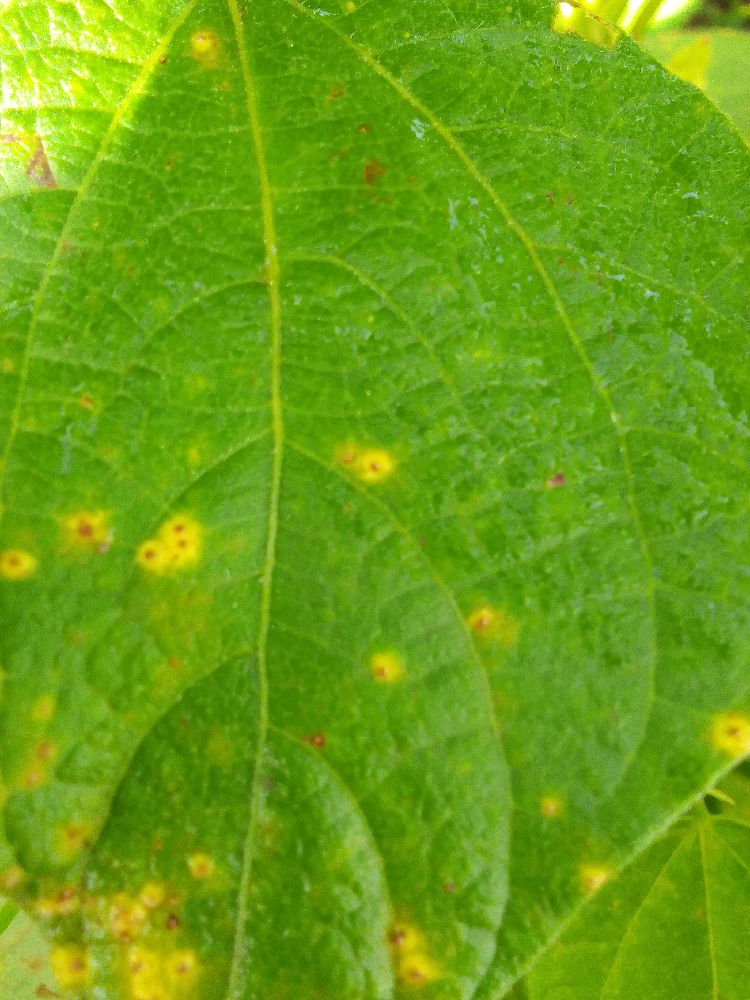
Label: rust